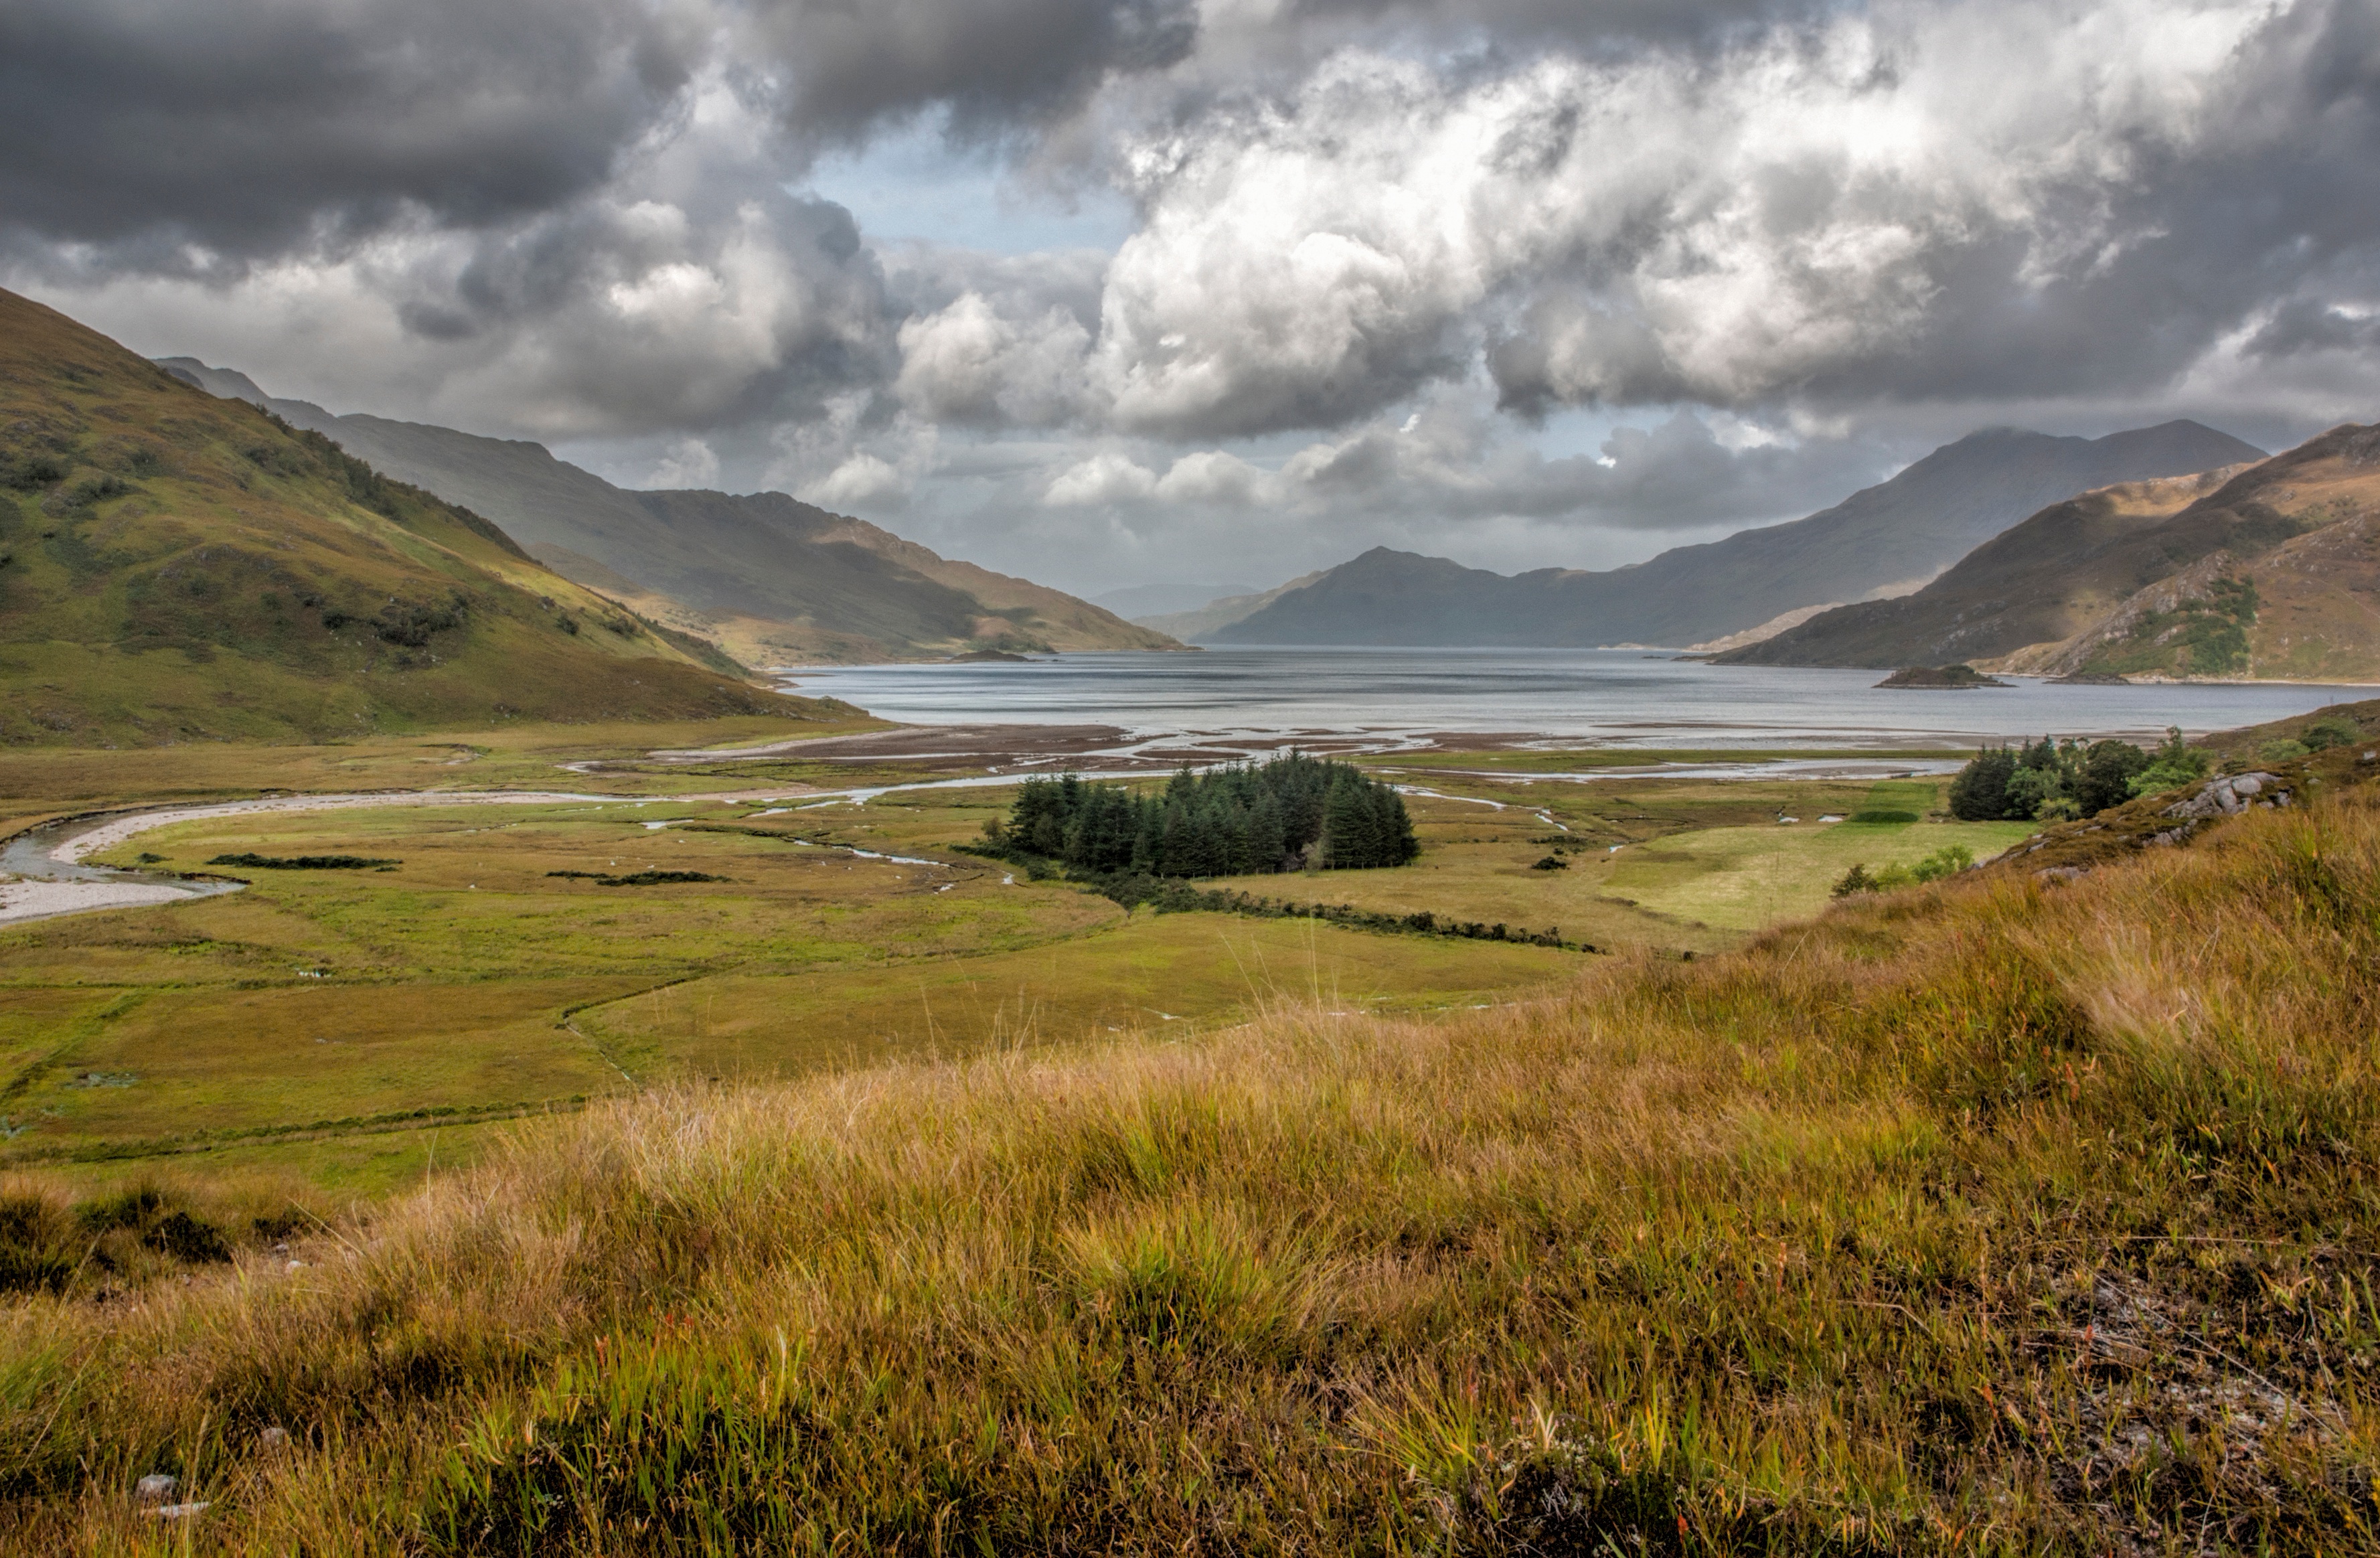
landscape, coast, wilderness, mountain, cloud, meadow, prairie, hill, lake, valley, mountain range, reservoir, highland, plain, grassland, badlands, plateau, fell, habitat, loch, ecosystem, tundra, steppe, rural area, landform, geographical feature, mountainous landforms